Thalhath Ibrahim Kaleyfaanu

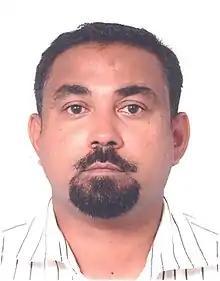

Thalhath Ibrahim Kaleyfaanu is a Maldivian military officer and former Minister of Defence and National Security (2011-2012).